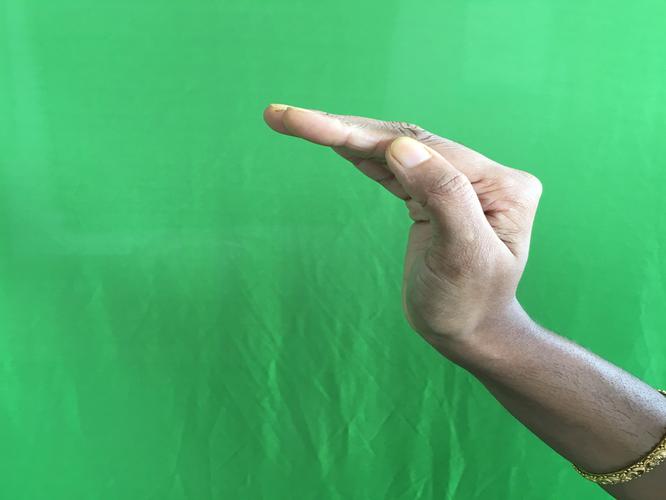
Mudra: Sarpasirsha
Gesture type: single_hand